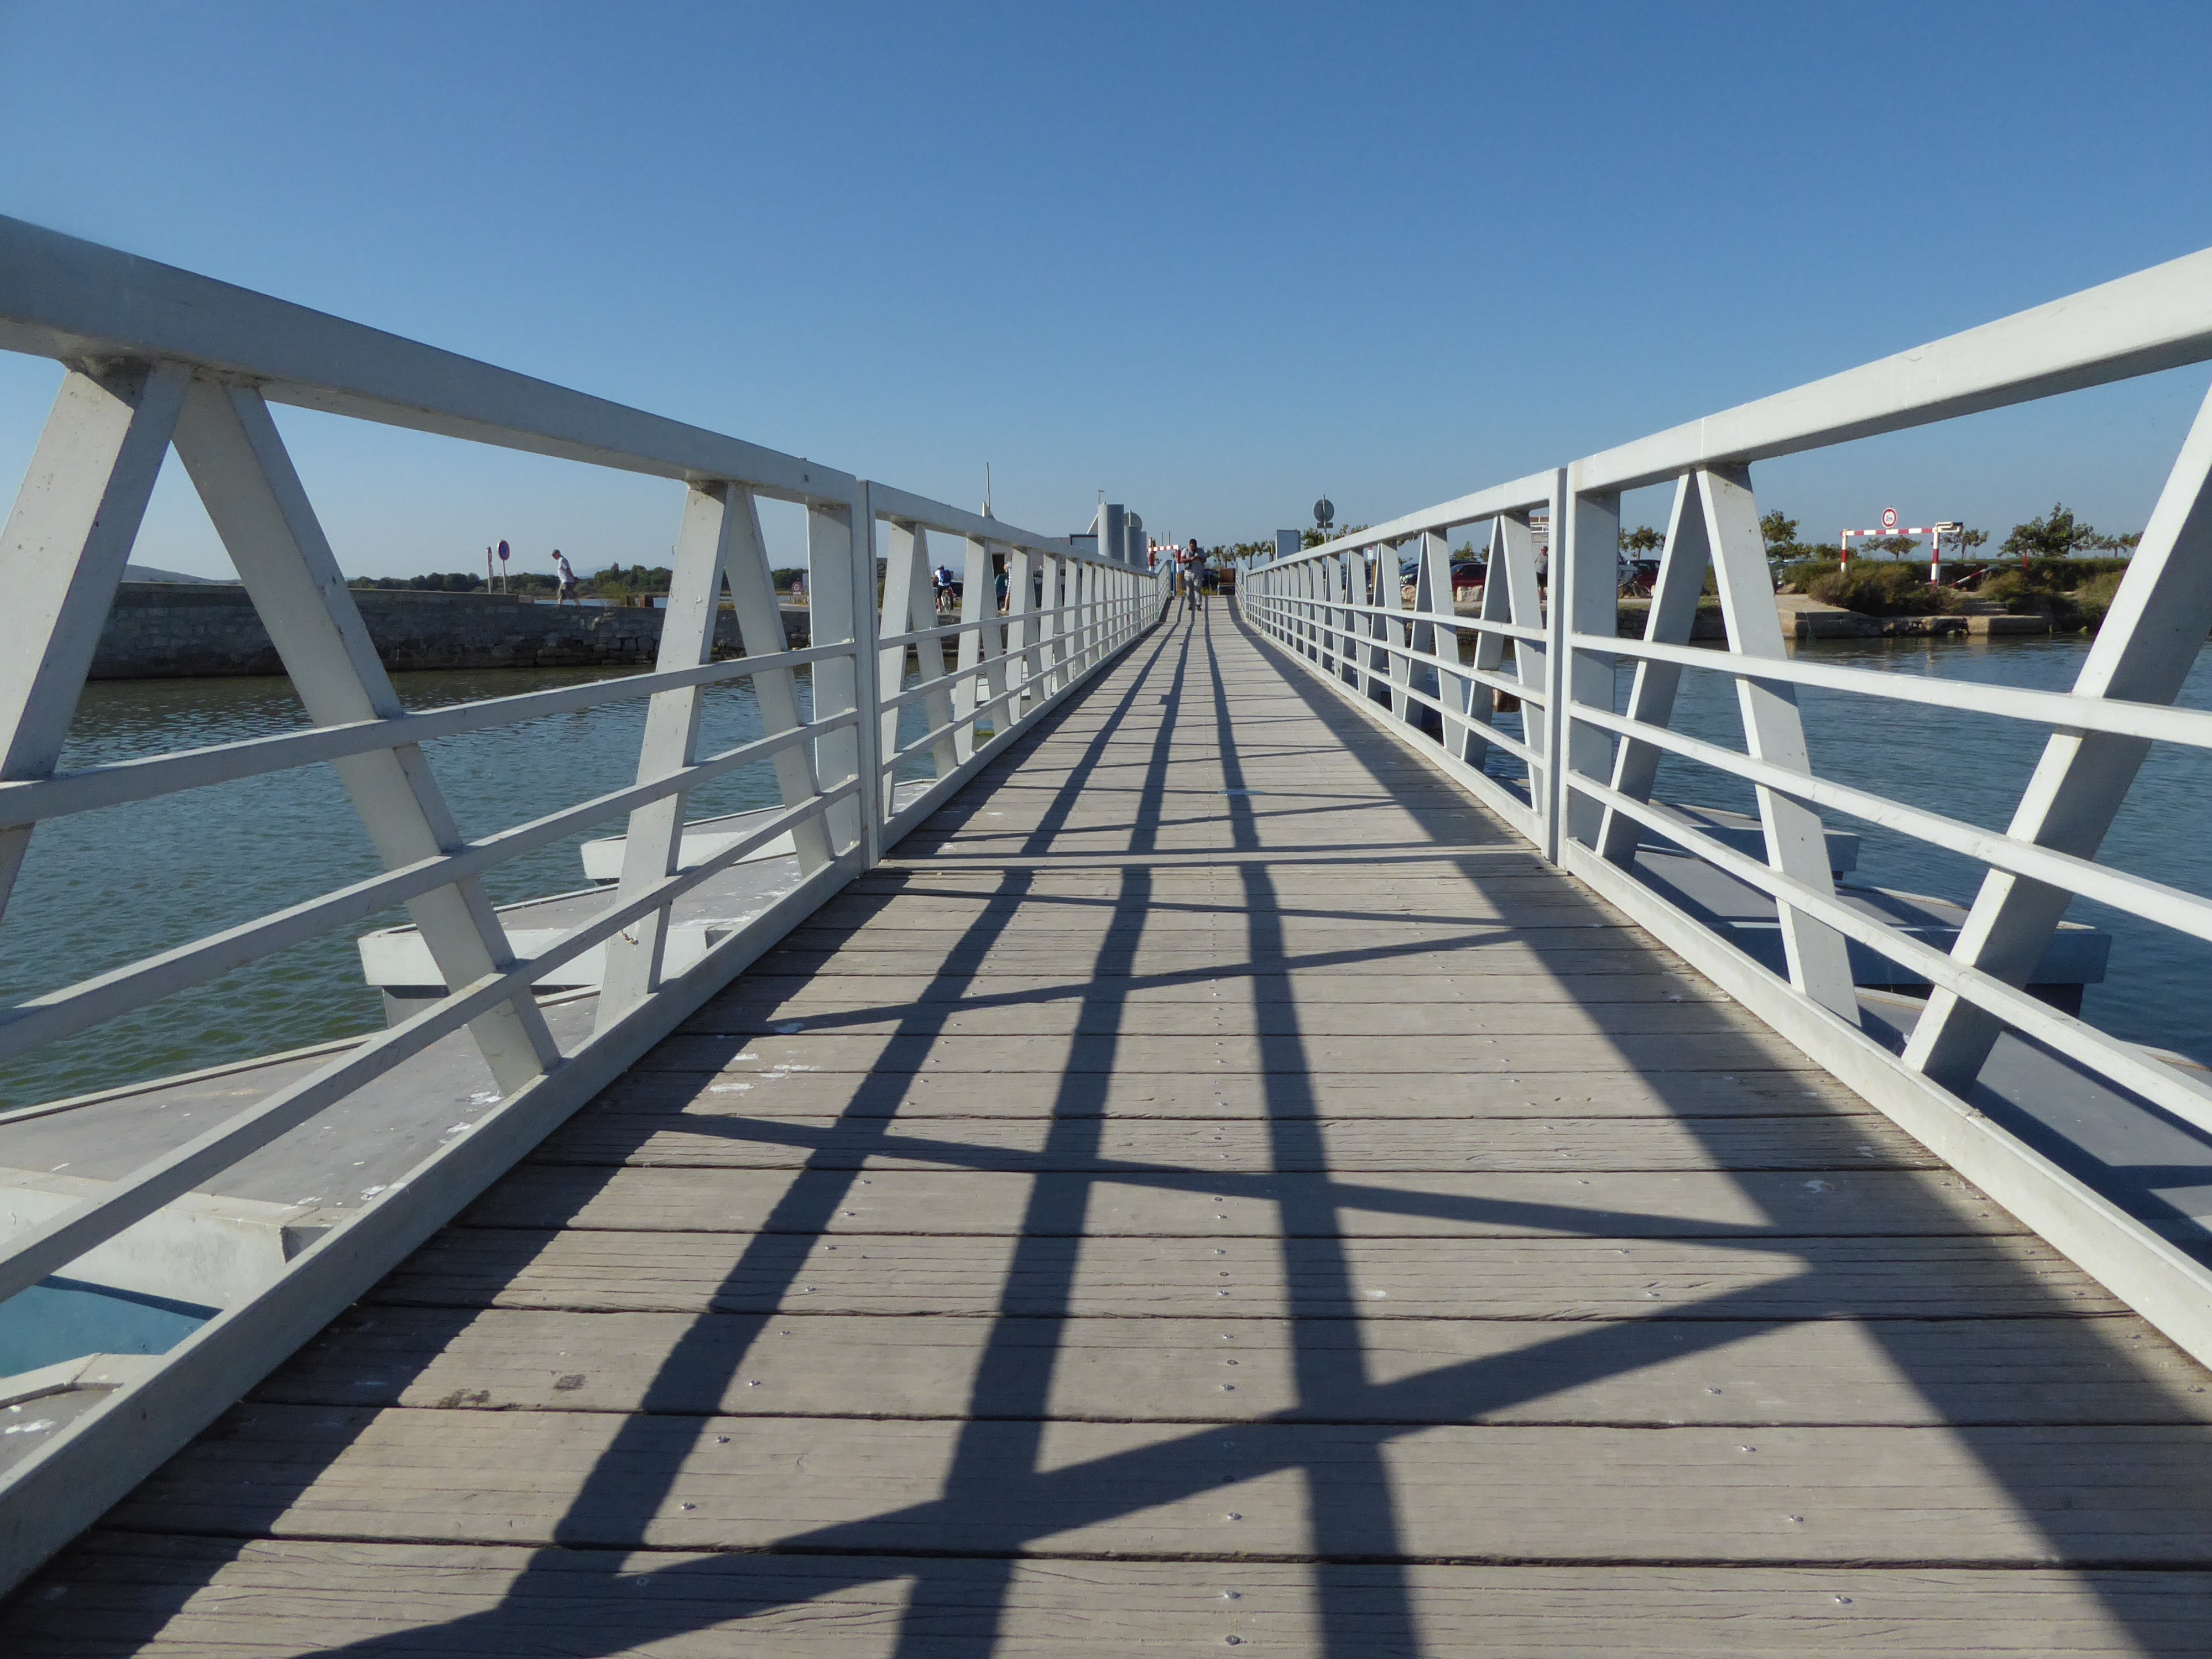
architecture, boardwalk, bridge, pier, overpass, walkway, shadow, handrail, lines, symmetry, repetition, cable stayed bridge, truss bridge, skyway, nonbuilding structure